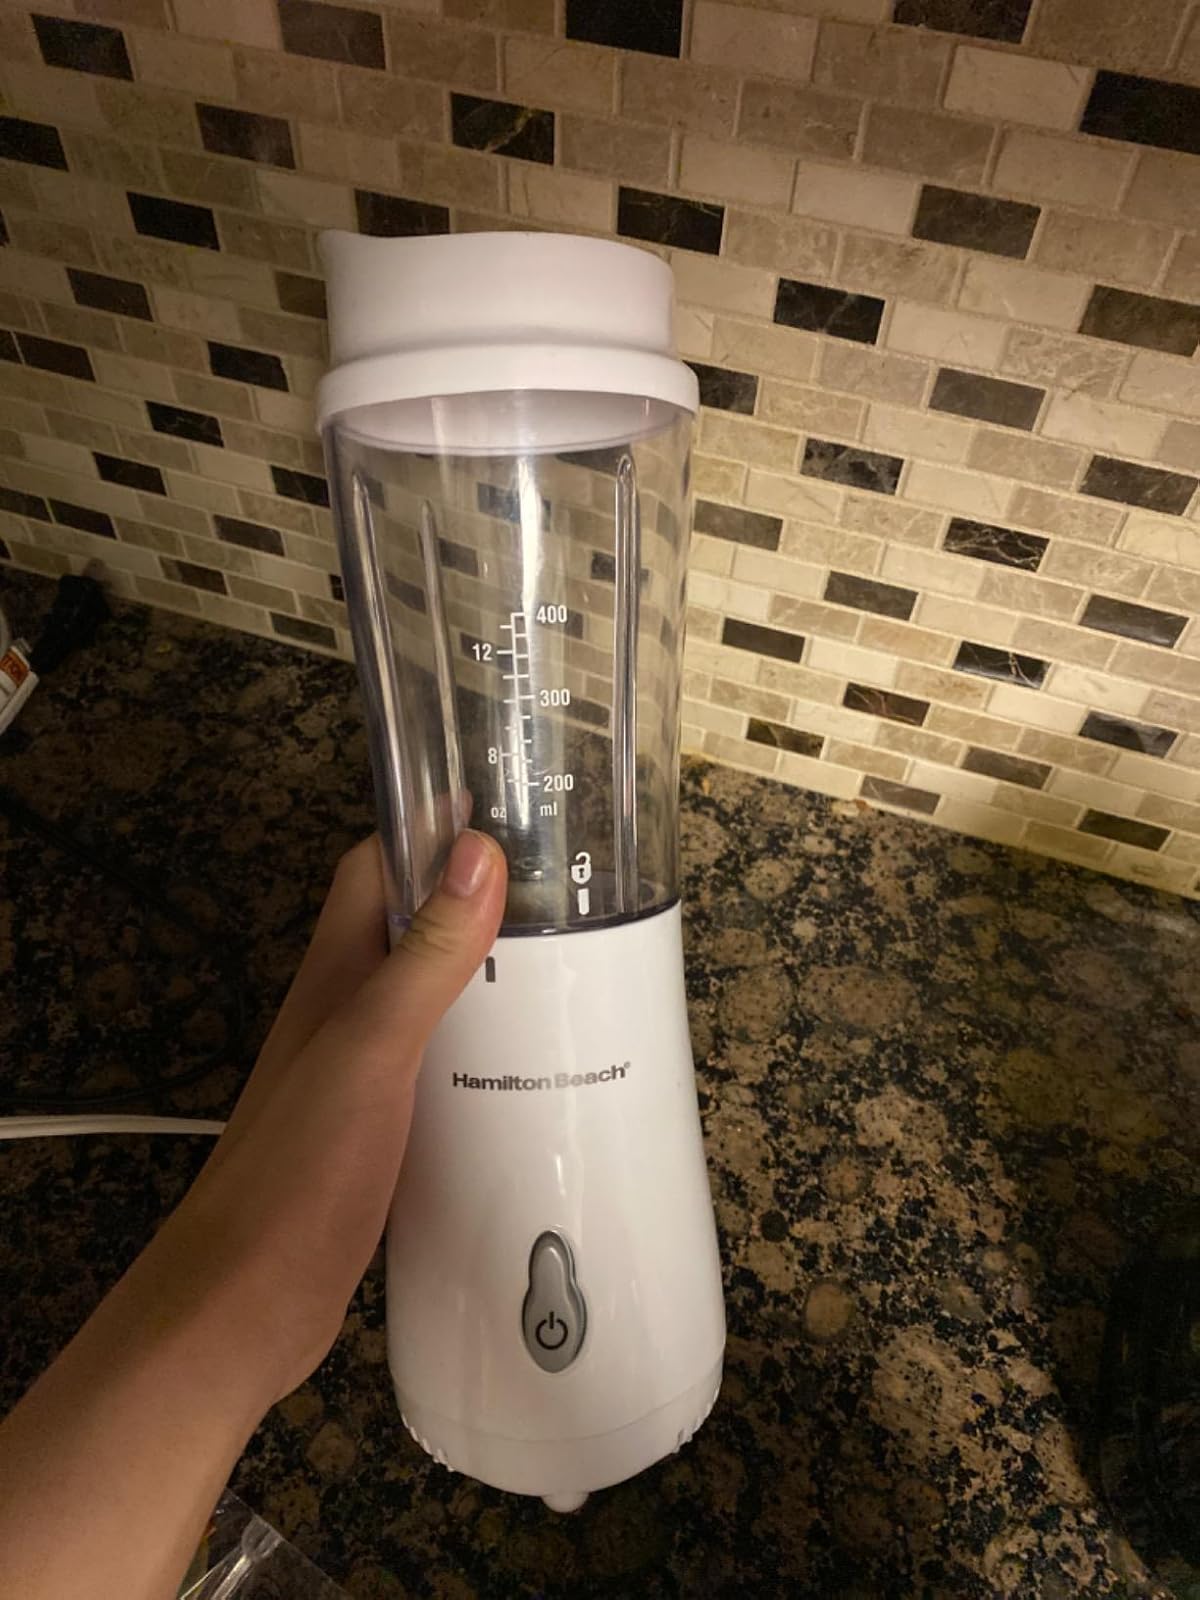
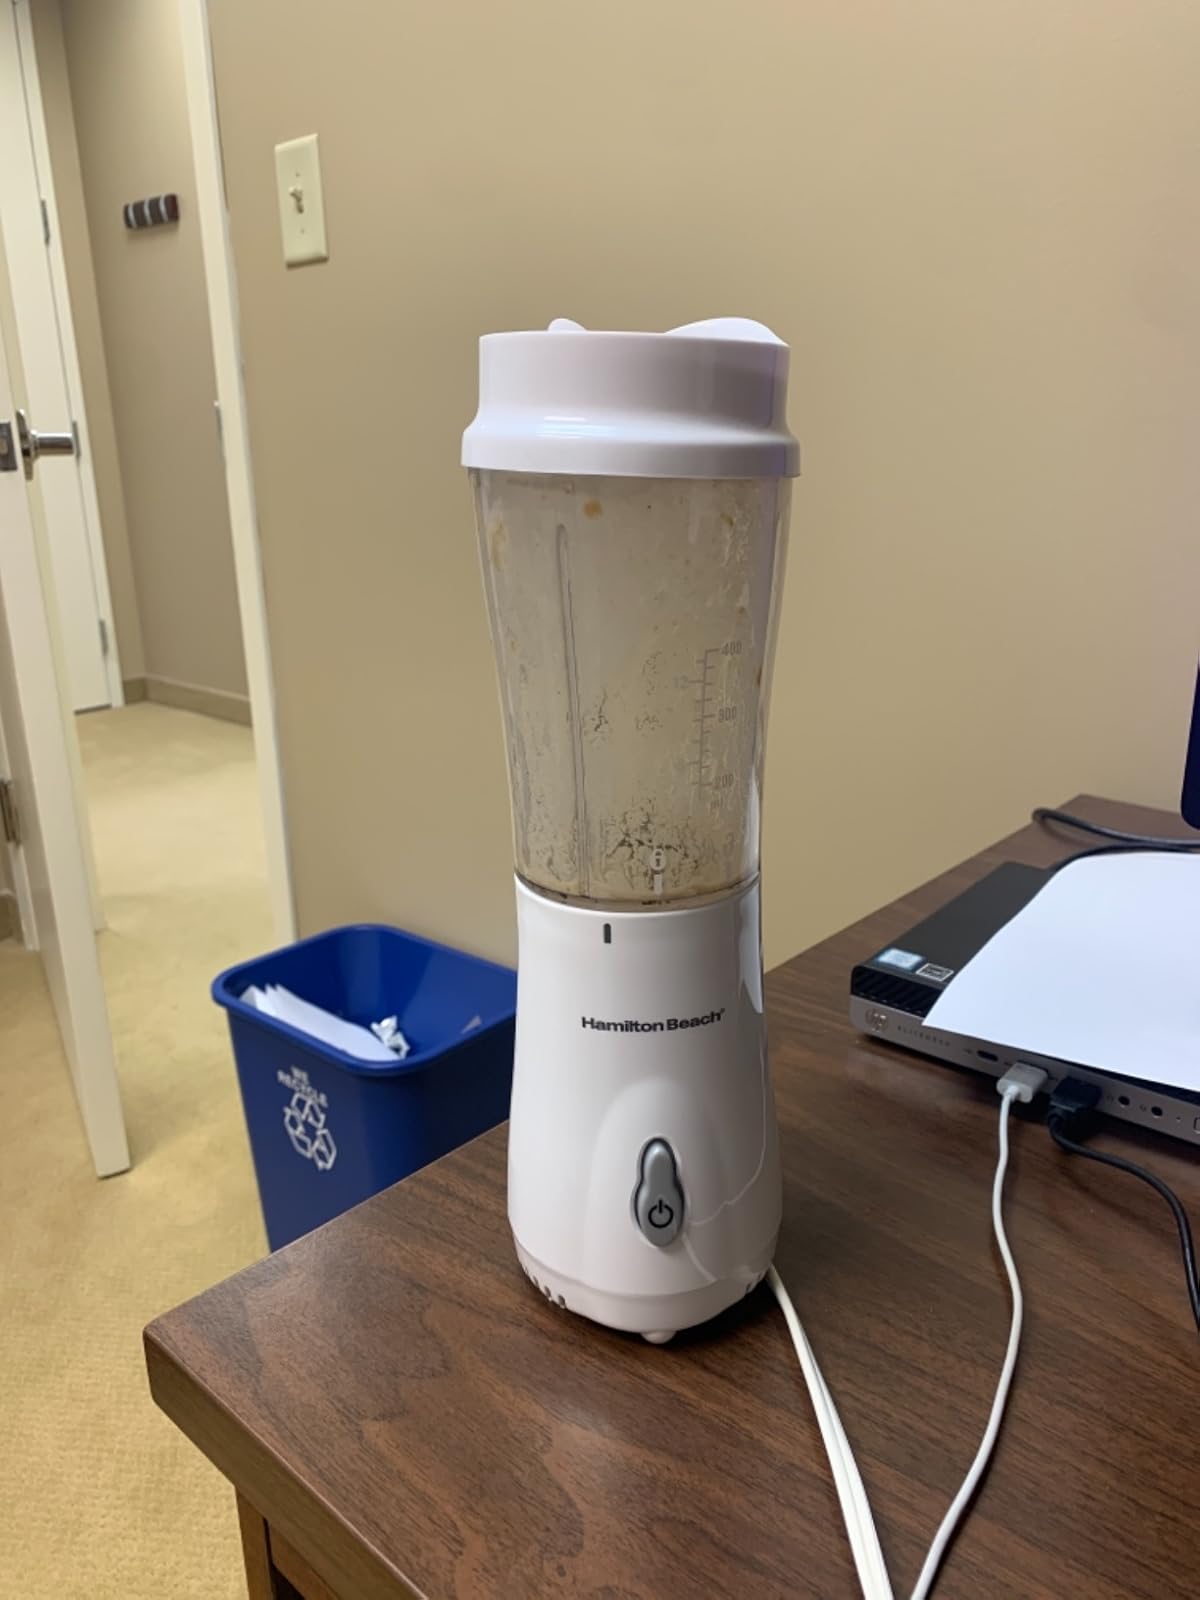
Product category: items_blender
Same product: yes